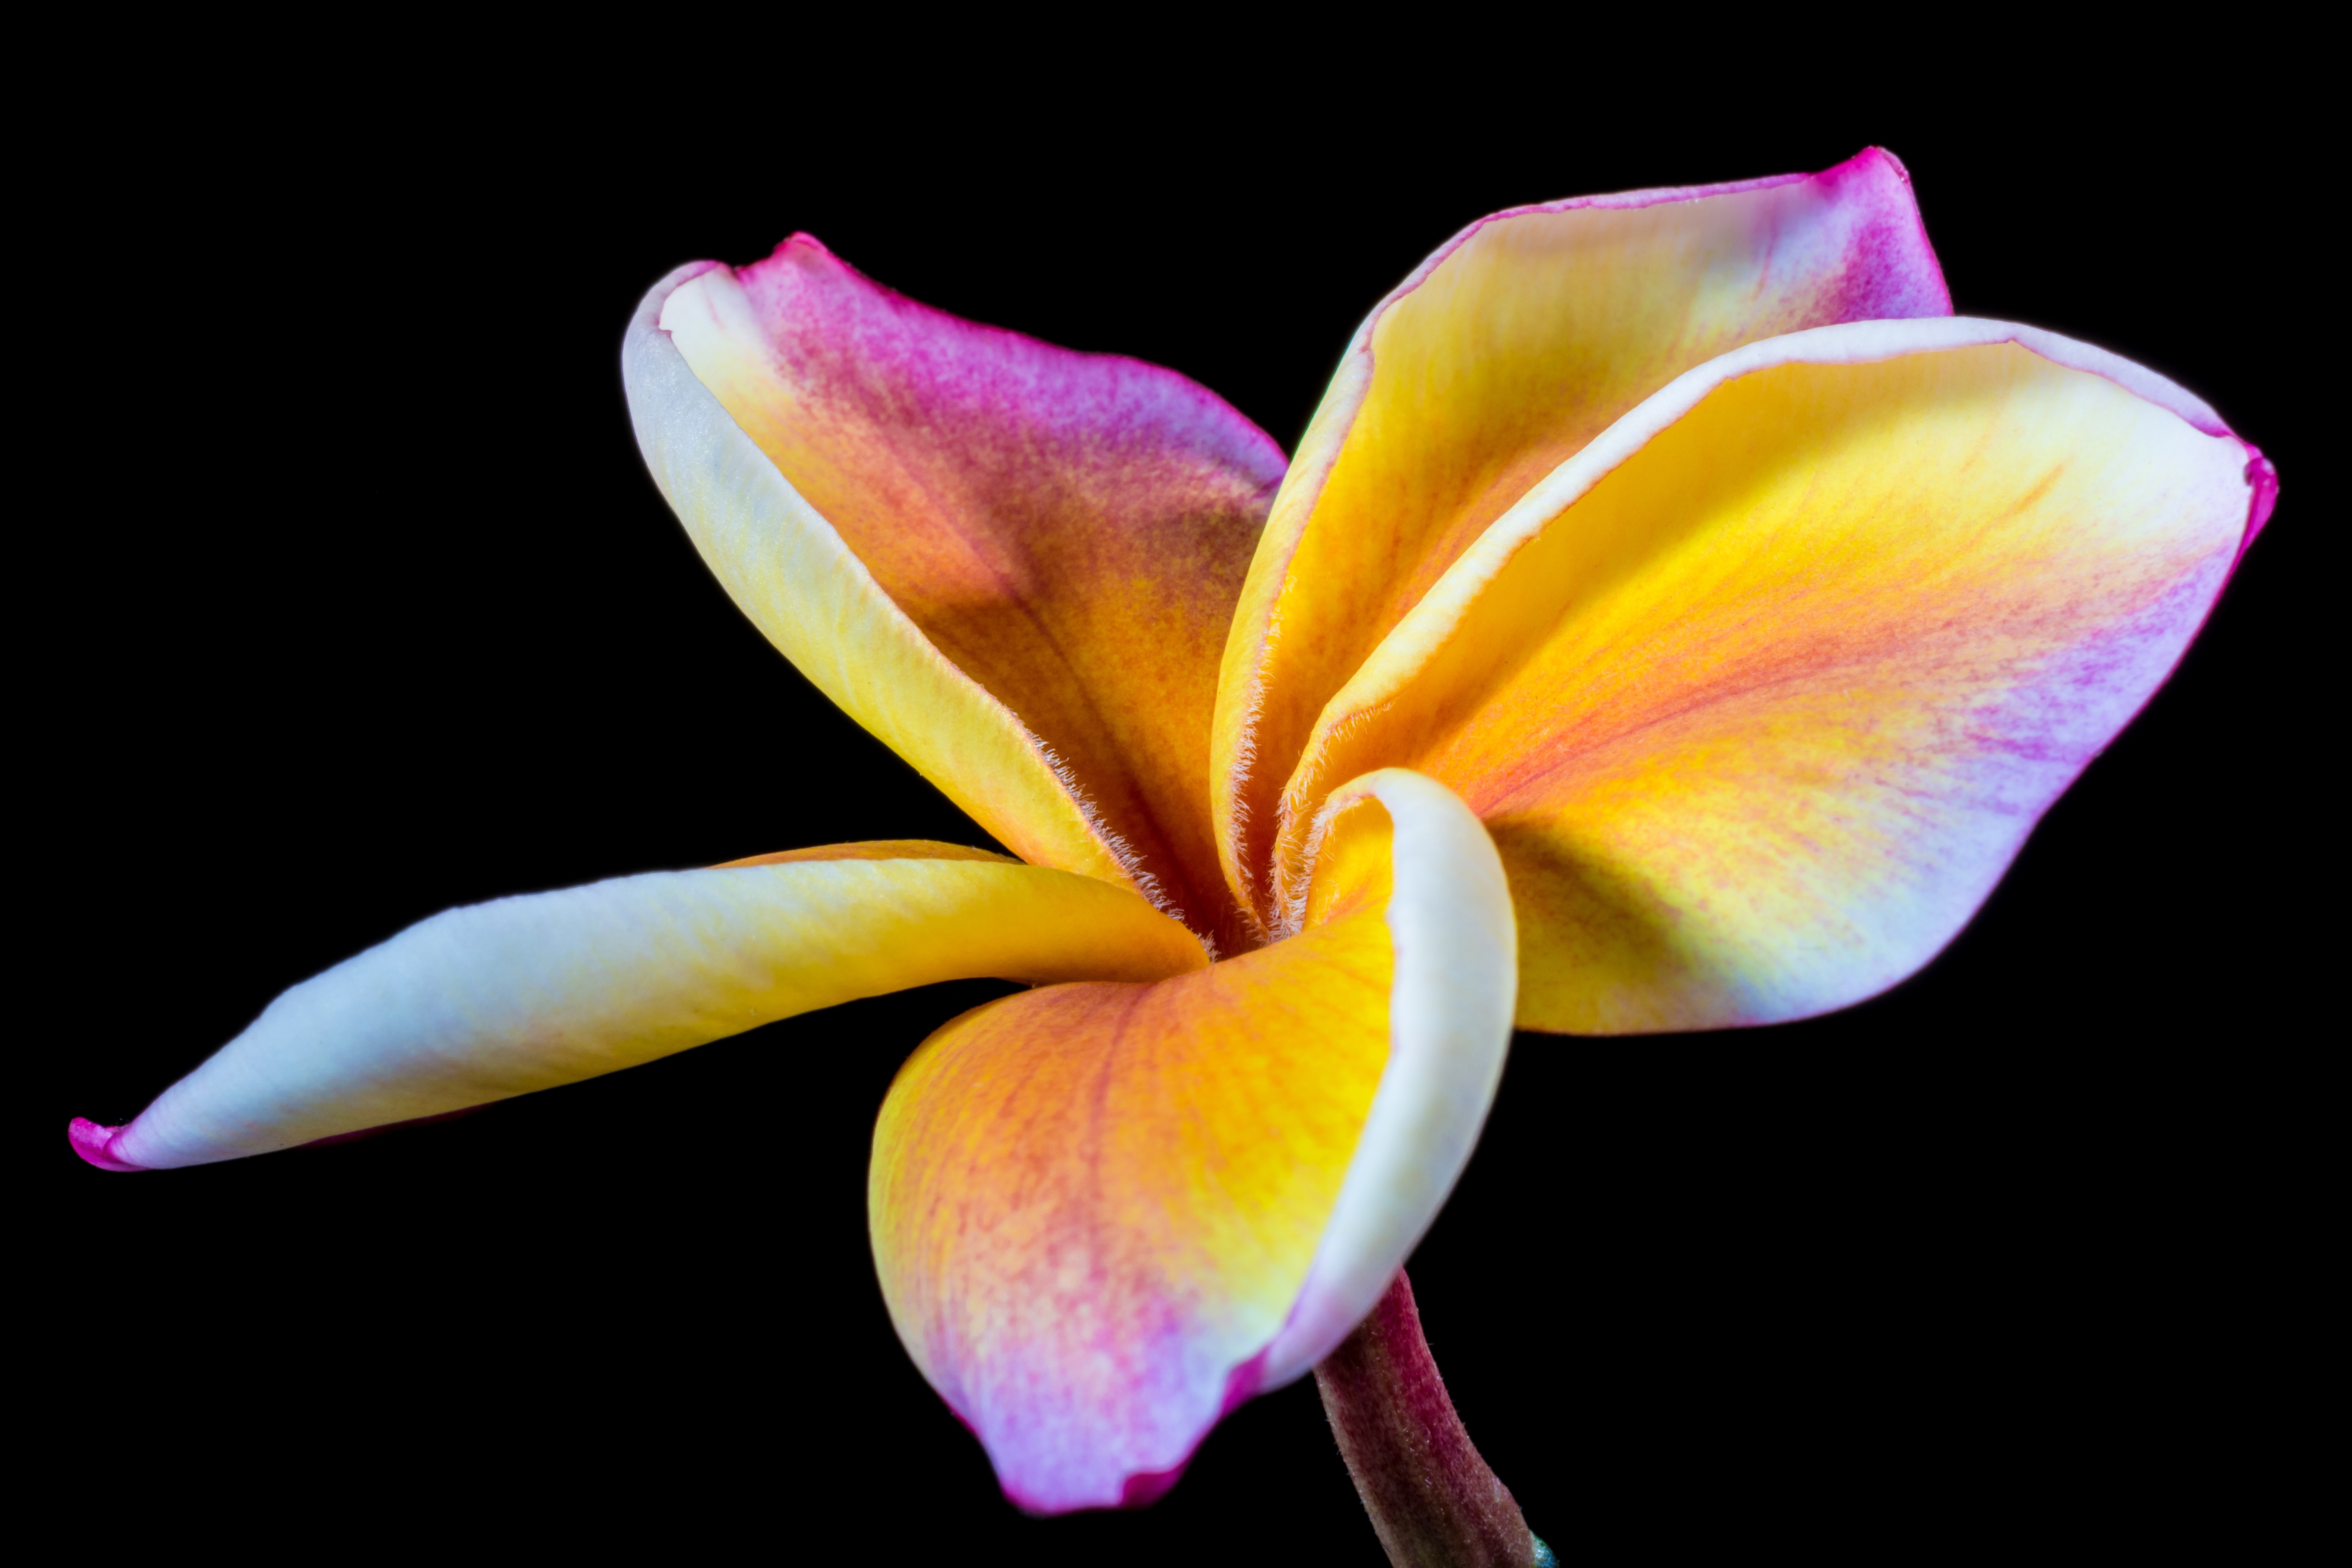
blossom, plant, photography, leaf, flower, petal, bloom, color, yellow, flora, close up, petals, beautiful, exotic, apocynaceae, plumeria, macro photography, ornamental plant, inflorescence, frangipani, flowering plant, ornamental flower, temple tree, violet yellow, dog gift greenhouse, national flower, plant stem, land plant, frangipandi, flor de cebo, west indian frangipani, plumeria alba, calyx lobes